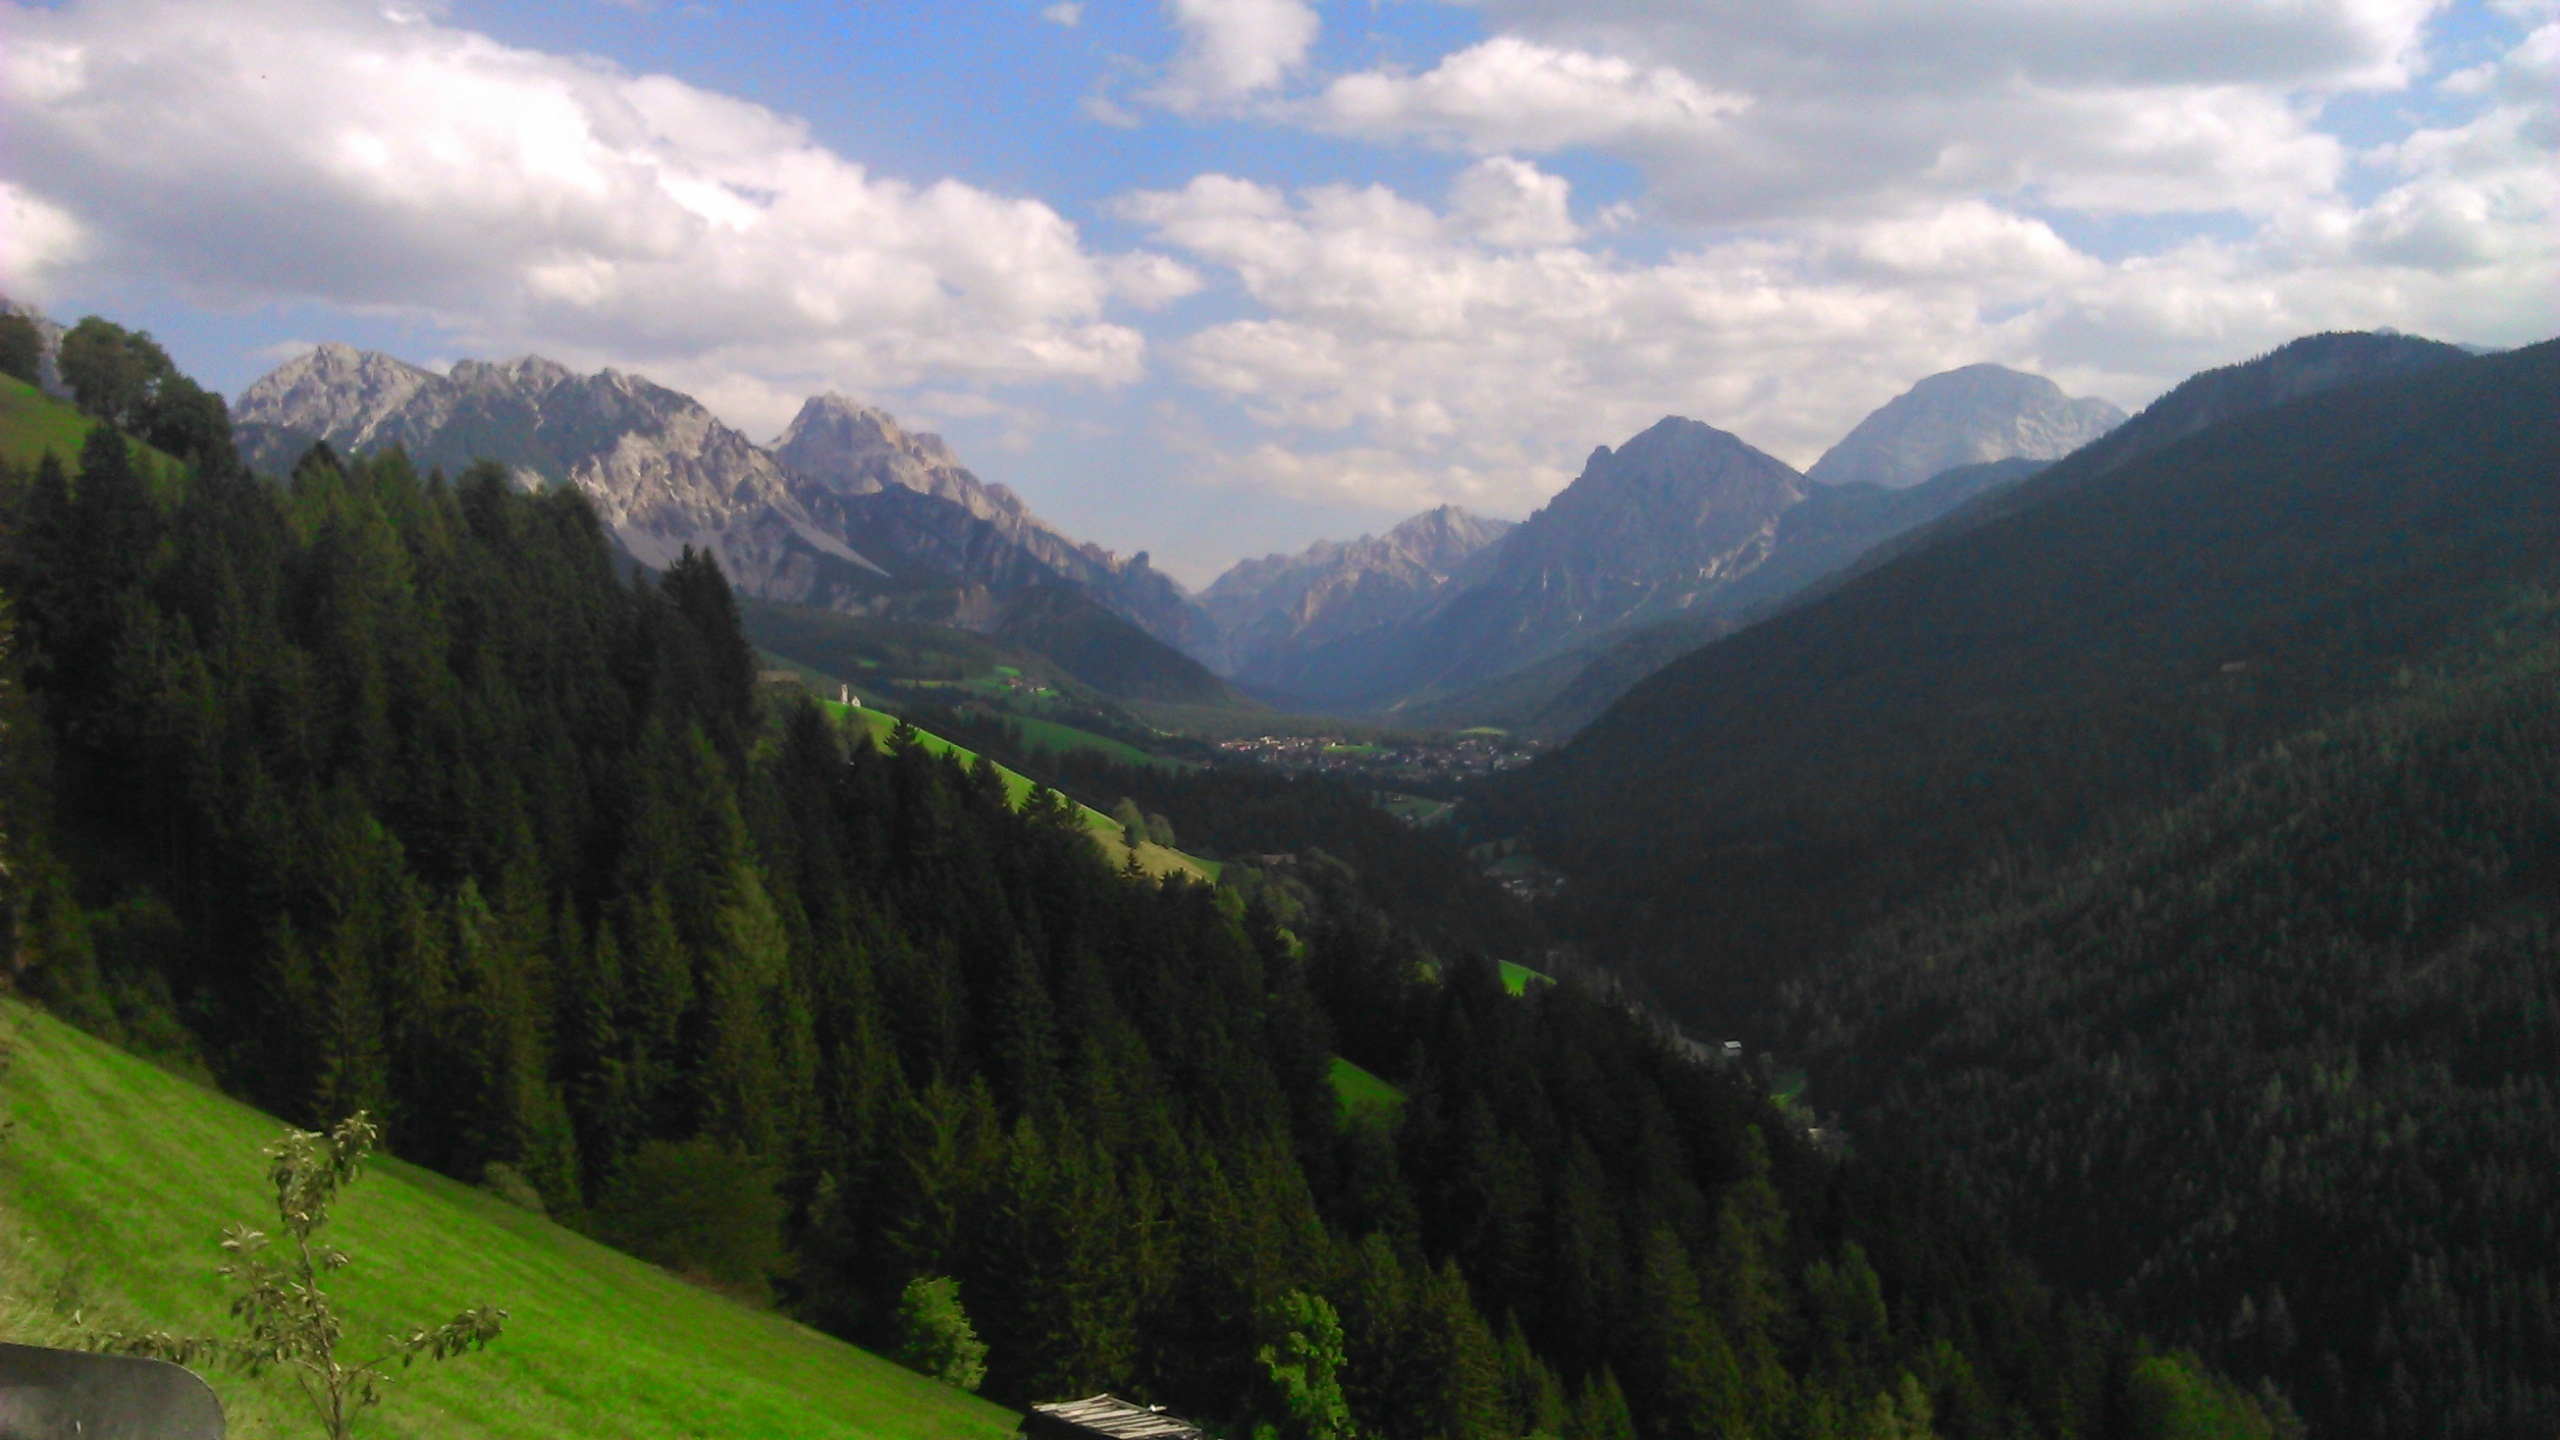
landscape, nature, forest, wilderness, walking, mountain, sky, hiking, meadow, hill, lake, valley, mountain range, summer, spring, green, hike, italy, alpine, fjord, highland, ridge, trees, clouds, mountains, alps, plateau, fell, dolomites, landform, south tyrol, mountain pass, hill station, geographical feature, mountainous landforms